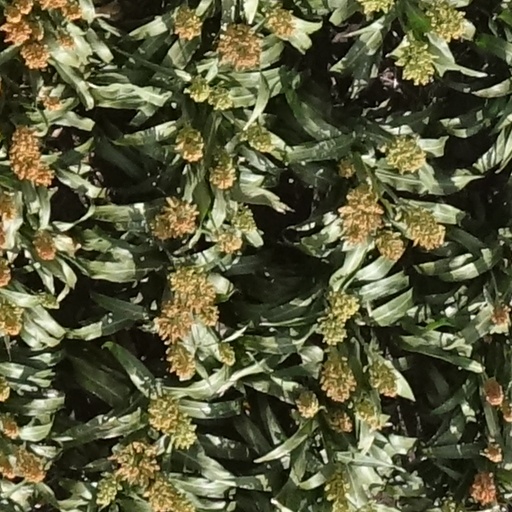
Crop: sorghum